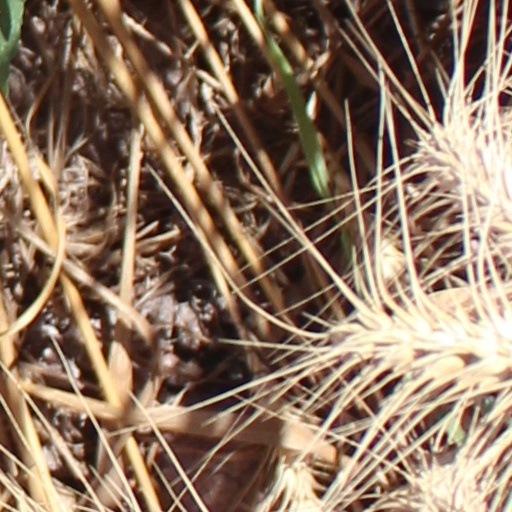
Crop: wheat